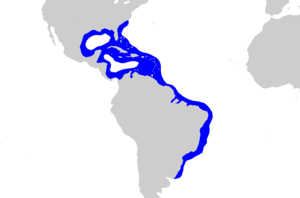
Le Requin nez noir est une espèce de requins appartenant à la famille des Carcharhinidae. Il est commun dans les eaux tropicales et subtropicales de l'Ouest de l'océan Atlantique. Cette espèce vit généralement dans les eaux côtières dans les herbiers marins et les habitats de sable et de graviers, les adultes préférant des eaux plus profondes que les jeunes. Ce requin mesure généralement au moins 1,3 m de long. Il a une forme élancée avec un long museau arrondi, de grands yeux et une première nageoire dorsale courte. Son nom commun provient de la marque noire visible à l'extrémité de son museau, bien qu'elle soit parfois difficile à distinguer chez les individus les plus âgés.